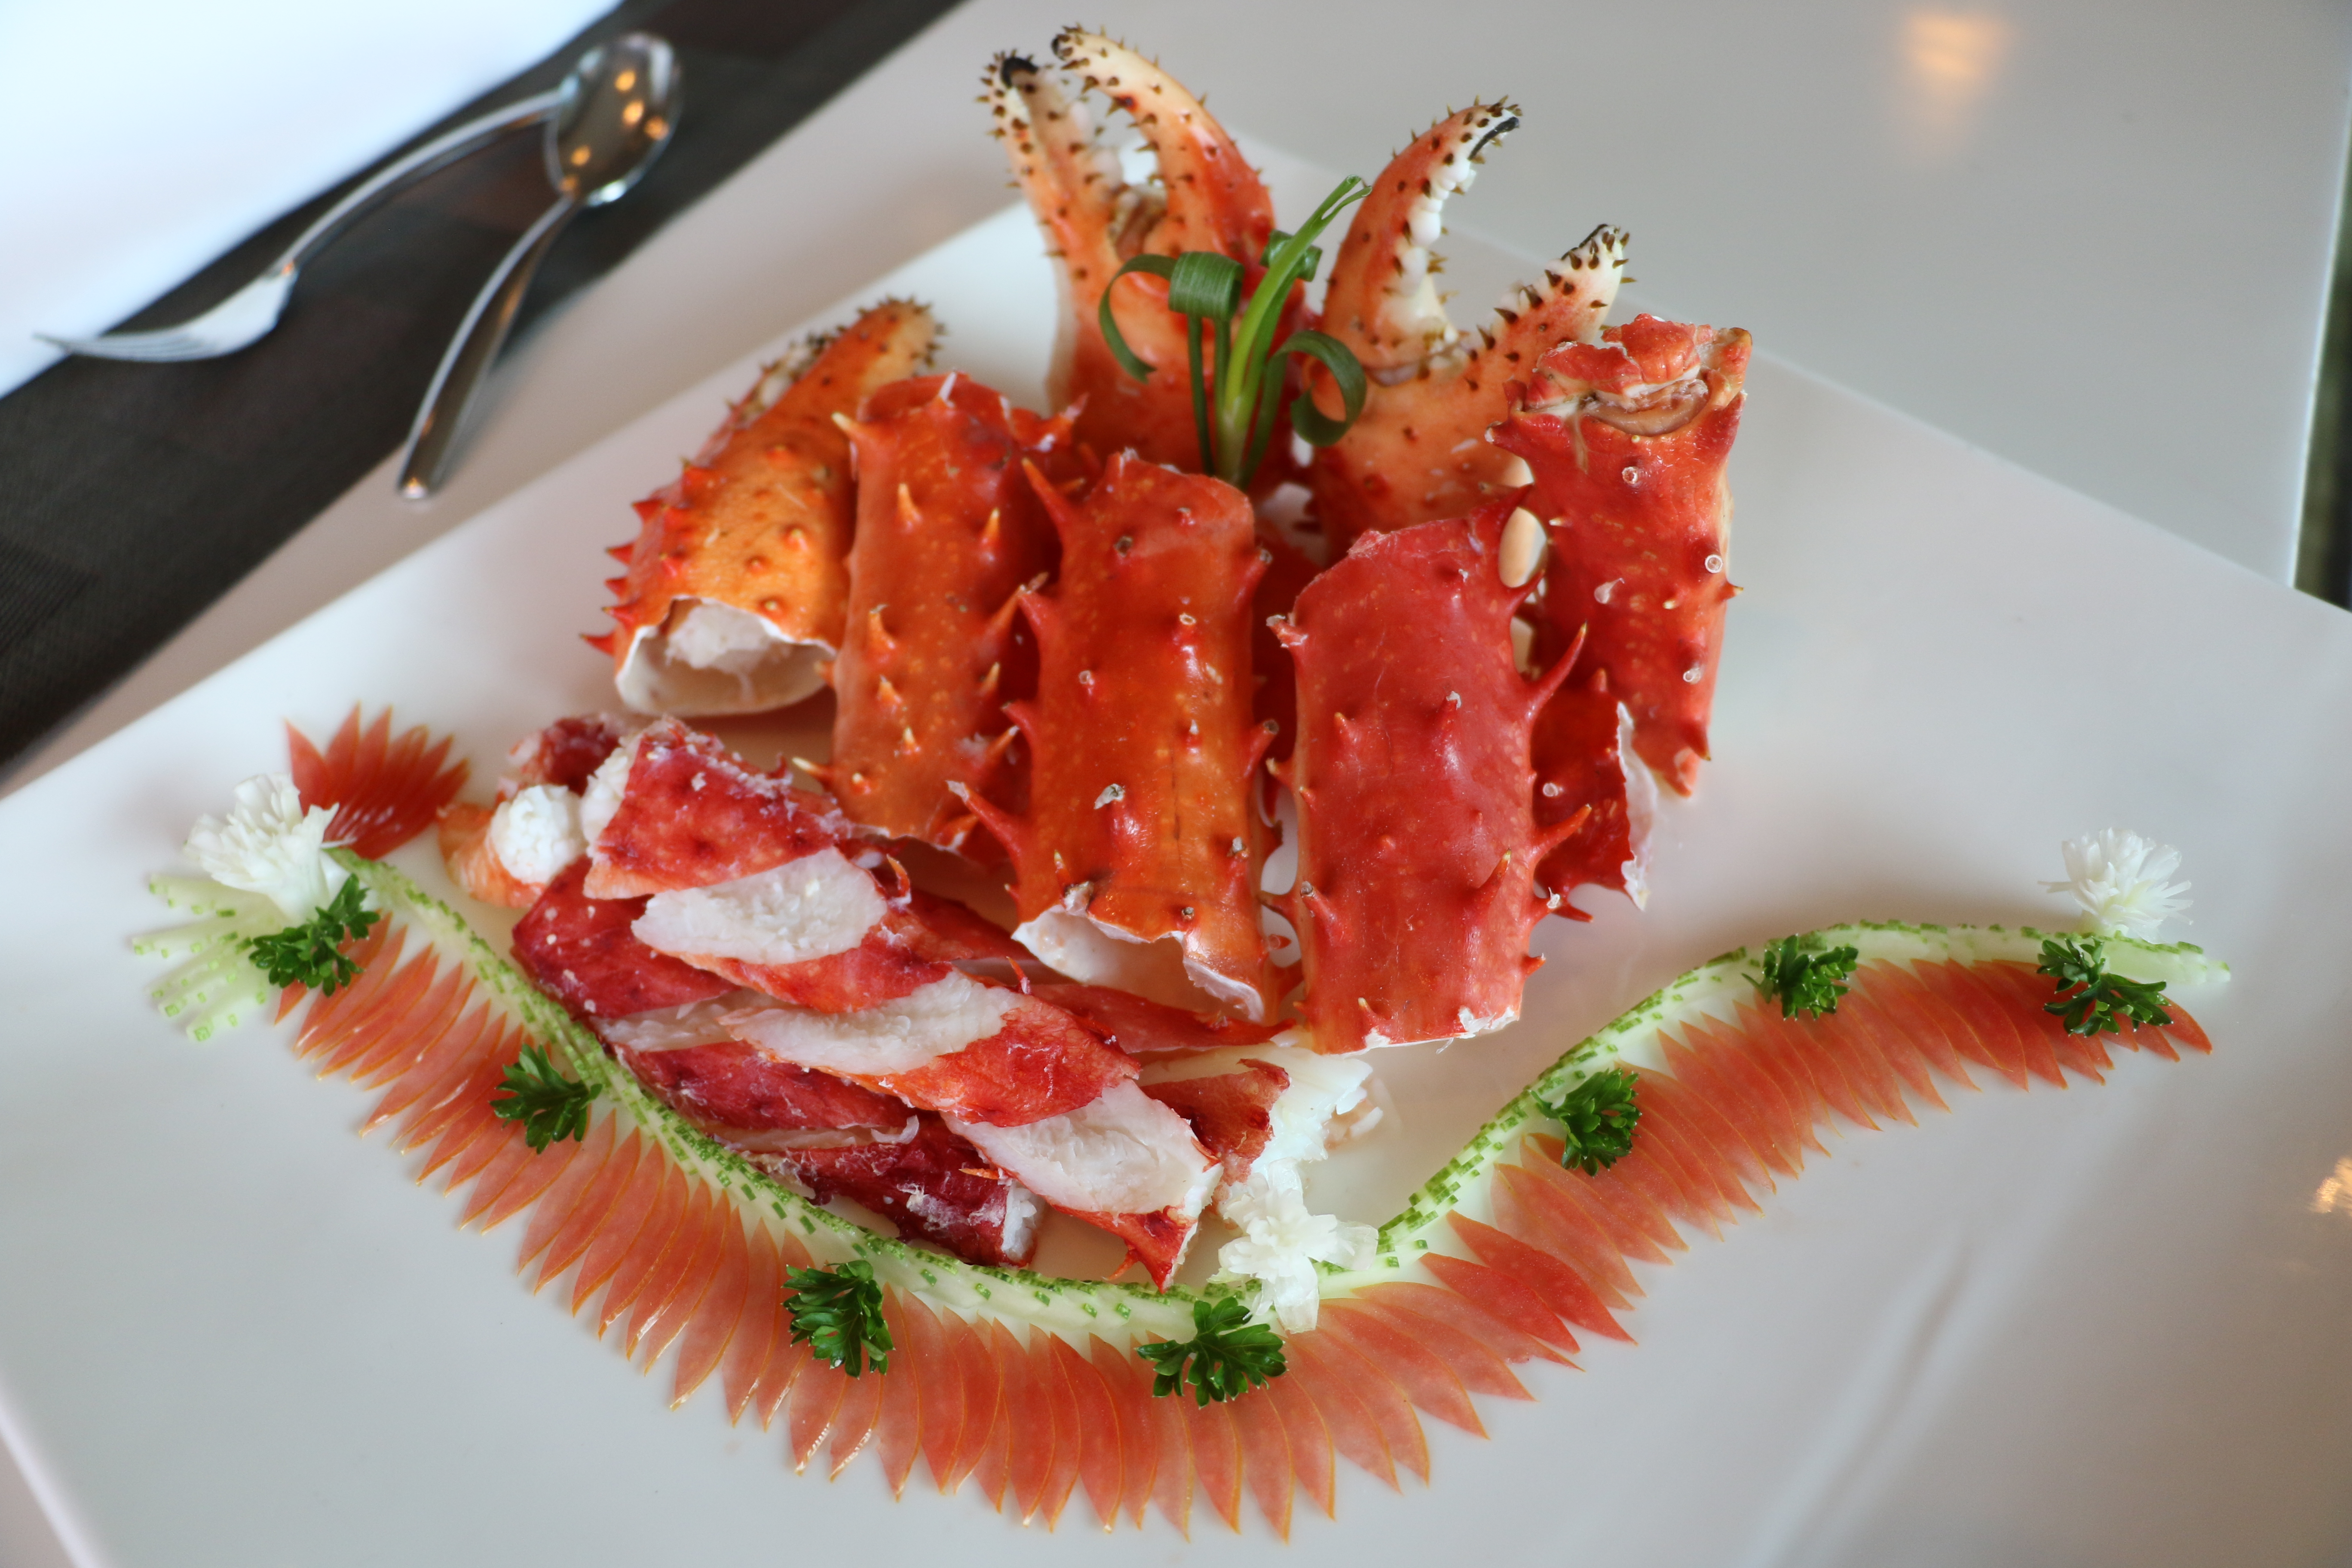
dish, meal, food, plate, seafood, fish, cuisine, buffet, crab, invertebrate, asian food, sashimi, king crab, hors d oeuvre, animal source foods, food plating